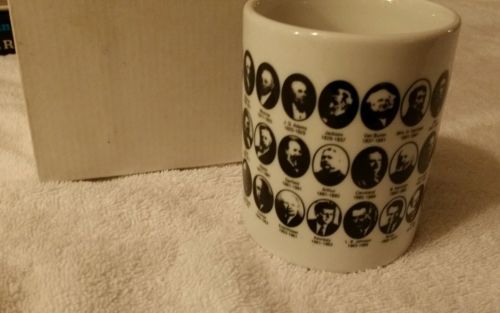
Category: mug